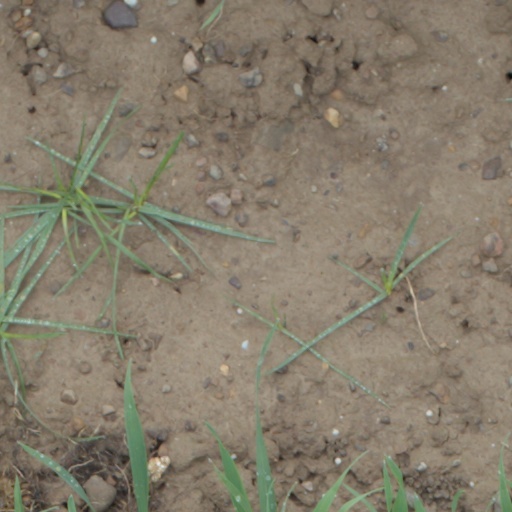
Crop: wheat